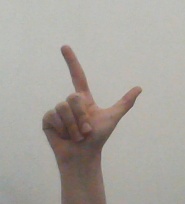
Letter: laam